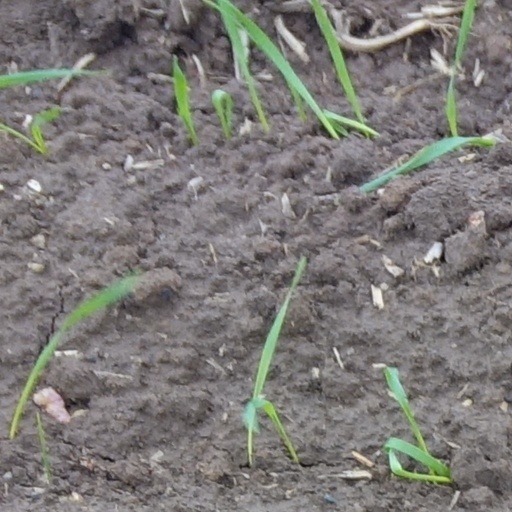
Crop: wheat